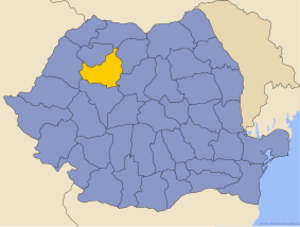
Huedin
Cluj distrikts beliggenhed i Rumænien
Huedin er en by i Cluj distrikt, Transsylvanien i Rumænien. Huedin har 9.346 indbyggere.